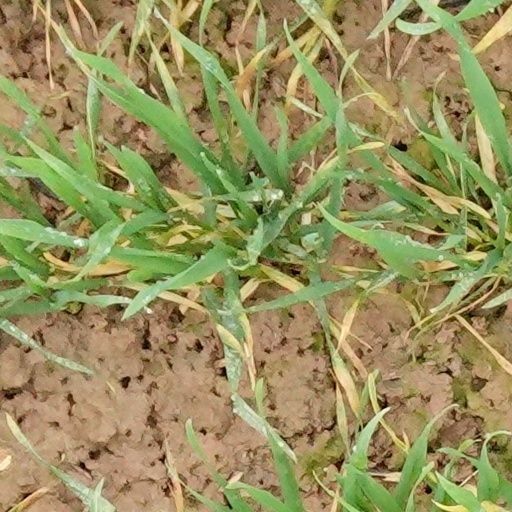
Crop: wheat